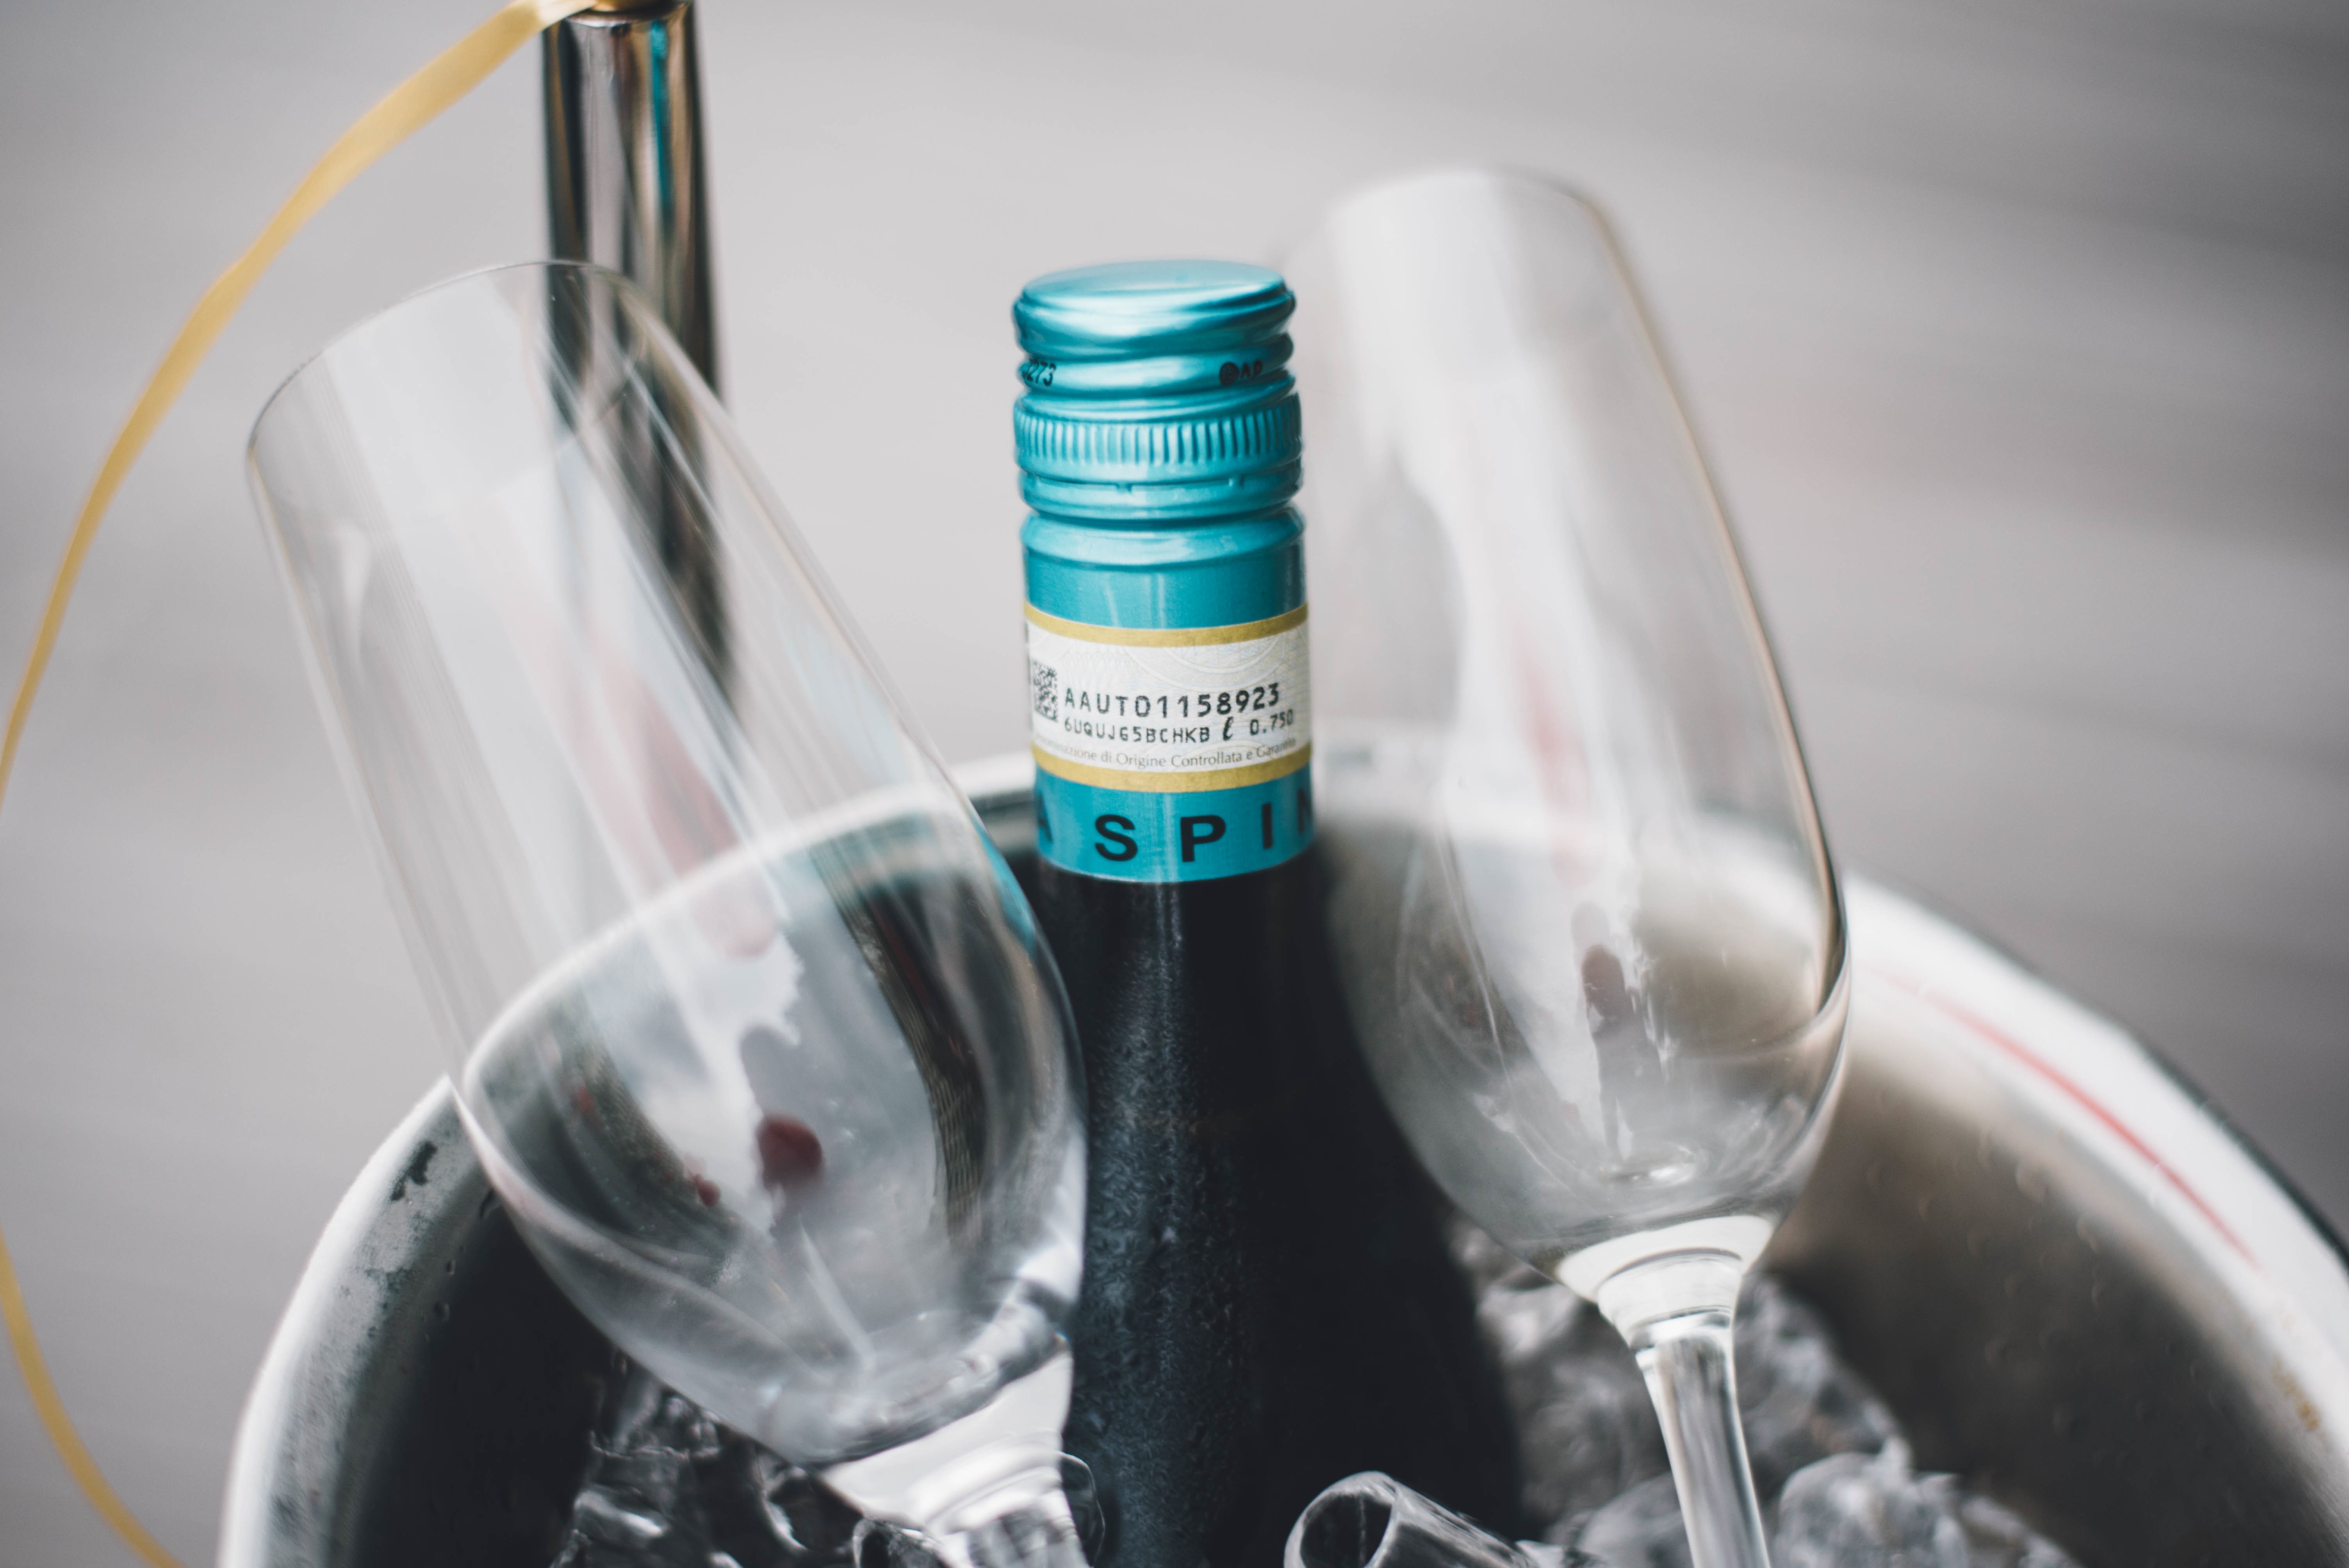
wine, glass, drink, bottle, wineglass, wine bottle, product, ice bucket, drinkware